Culture of Serbia

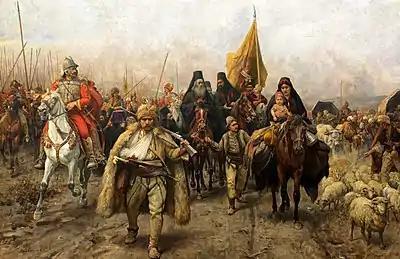
"Migration of the Serbs" (1896) by Paja Jovanović depicts the Great Serb Migrations, on display in the National Museum of Serbia.

The traditional dance is a circle dance called "kolo", which is common among Serbs, Montenegrins and Macedonians. It is a collective dance, where a group of people (usually several dozen, at the very least three) hold each other by the hands or around the waist dancing, forming a circle (hence the name), semicircle or spiral. It is called "Oro" in Montenegro. Similar circle dances also exist in other cultures of the region.